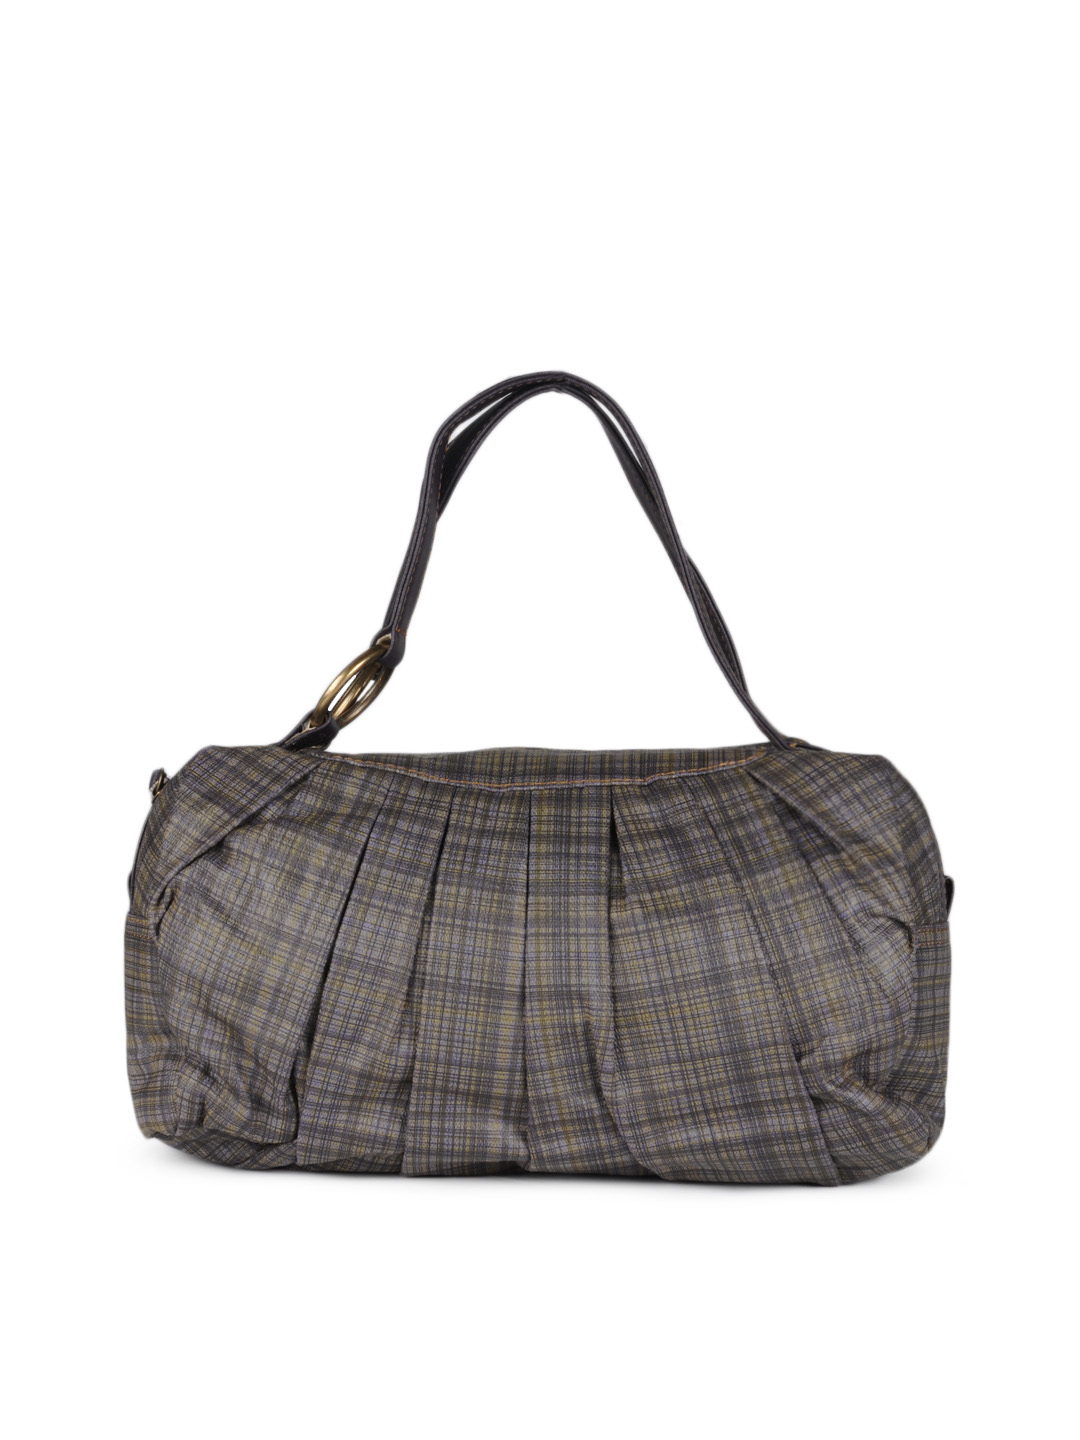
Baggit Women Purple Handbag
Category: Accessories / Bags / Handbags
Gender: Women
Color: Purple
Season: Summer 2012
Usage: Casual